South Queensferry

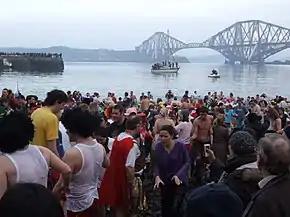
The 2009 Loony Dook

The name "Loony dook" is a combination of "Loony" (short for "lunatic") and "dook", a Scots term meaning "dip" or "bathe", and is an event whereby people dive into the freezing waters of the Firth of Forth on New Year's Day, often in fancy dress. In recent years the event has attracted people from all over the world, including many people visiting Edinburgh to celebrate Hogmanay. A proposal to charge people to participate in this event was introduced in 2011, the proceeds of which benefit RNLI Queensferry.